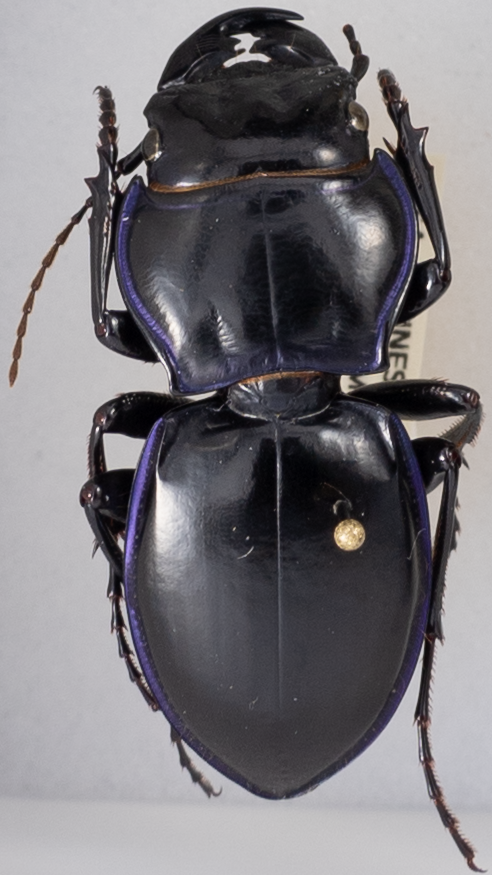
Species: Pasimachus punctulatus
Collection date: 2018-08-21
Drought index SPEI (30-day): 0.992
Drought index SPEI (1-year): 0.732
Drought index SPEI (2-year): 0.32